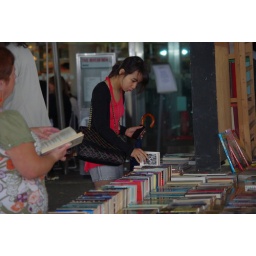
Second hand books market under Waterloo Bridge 1